Chemical species

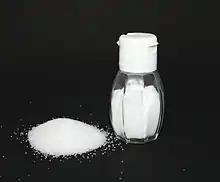
Table salt is an example of an ionic species that is composed of the chemical formula NaCl.

Atomic species: Specific form of an element defined by the atom's isotope, electronic or oxidation state. Argon is an atomic species of formula Ar.